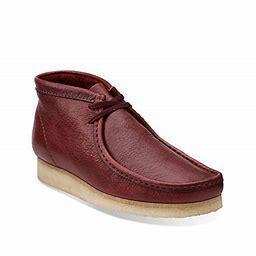
Brand: Clarks
Model: Wallabee